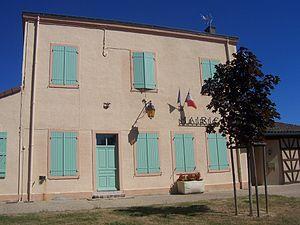
Mairie de La Genête